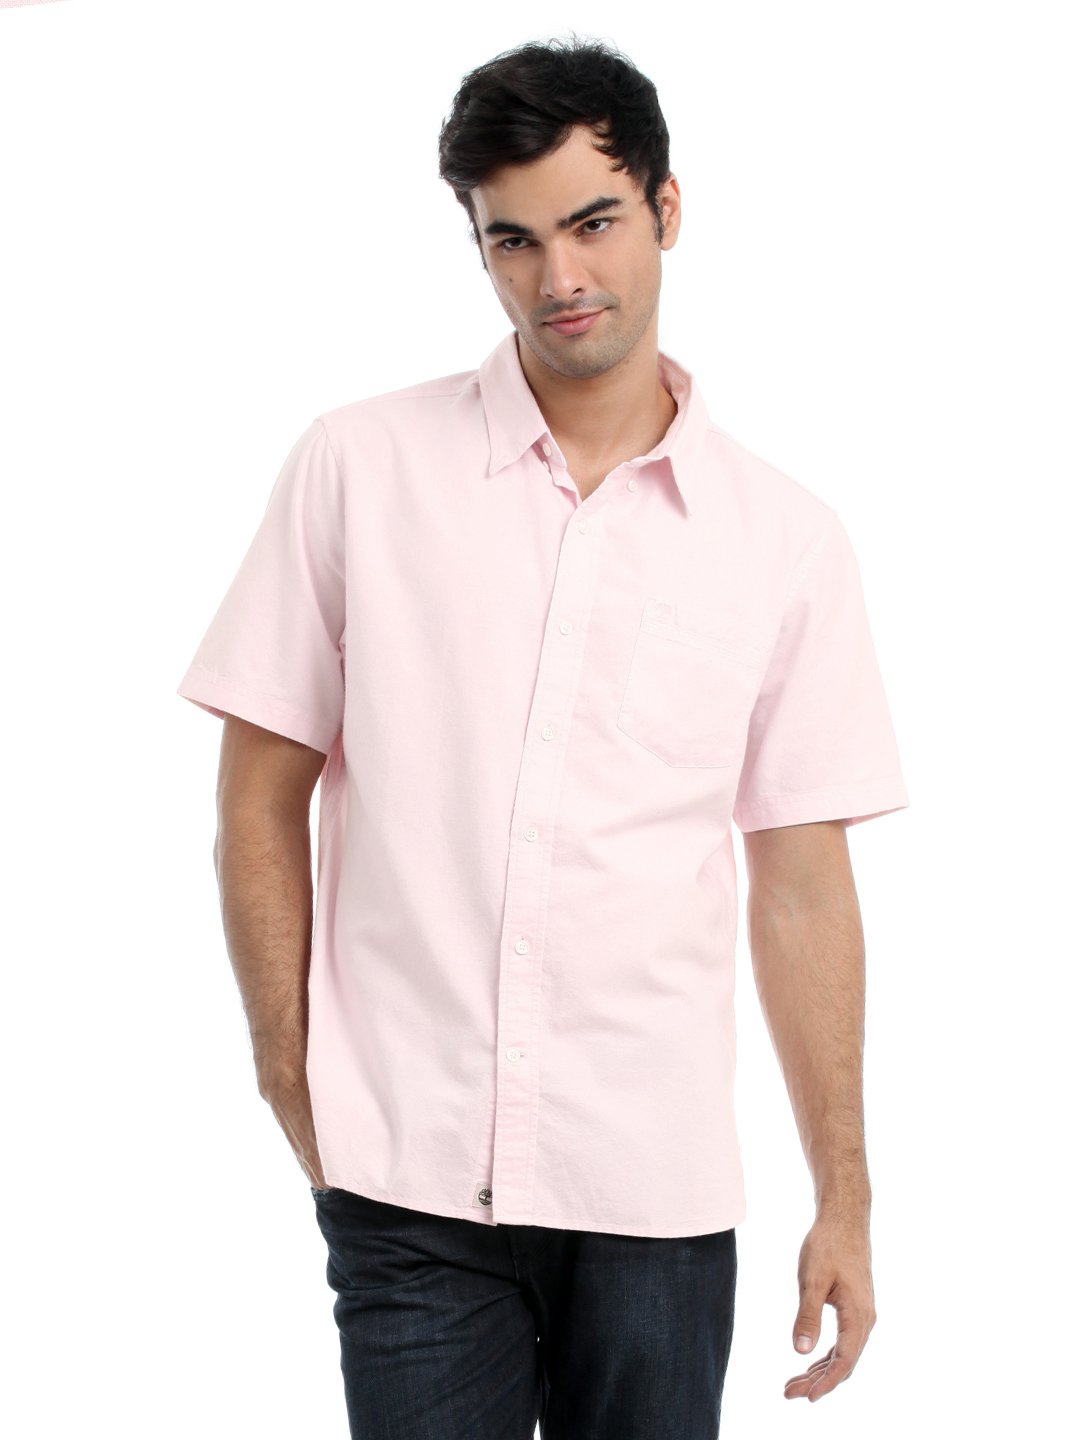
Timberland Men Pink Shirt
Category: Apparel / Topwear / Shirts
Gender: Men
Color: Pink
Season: Summer 2012
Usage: Casual